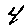
Label: 4